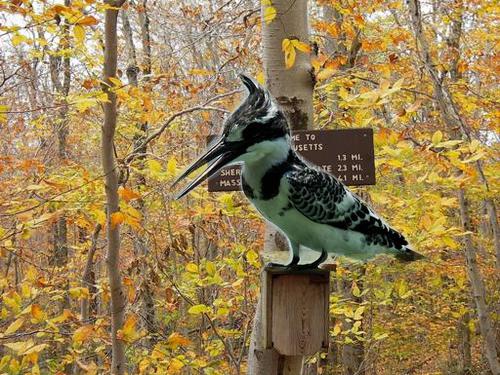
Bird species: Pied_Kingfisher
Bird type: landbird
Background: land